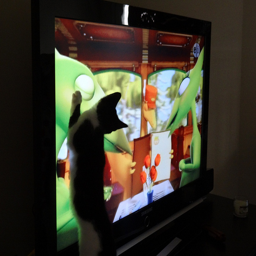
A black and white cat leaning against a television.
a cat standing up next to and pawing a television screen.
a close up of a cat standing leaning on a tv
A cat touches a TV with a program playing on it.
A cat stretches up to stare at a cartoon on the T.V. screen.